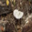
Label: mushroom